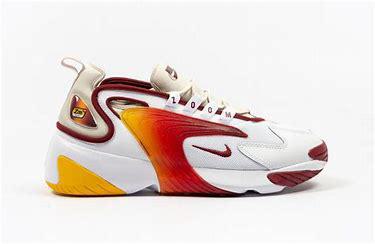
Brand: Nike
Model: Zoom 2K